The Buffalo Creek Flood: An Act of Man

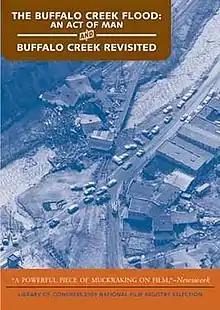

The Buffalo Creek Flood: An Act of Man is a 1975 American documentary film produced by Appalshop and directed by Mimi Pickering.